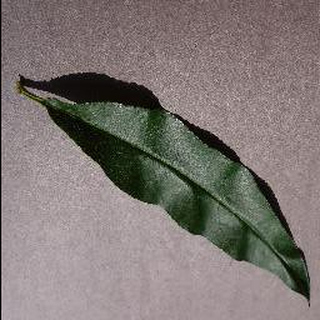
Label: healthy_peach